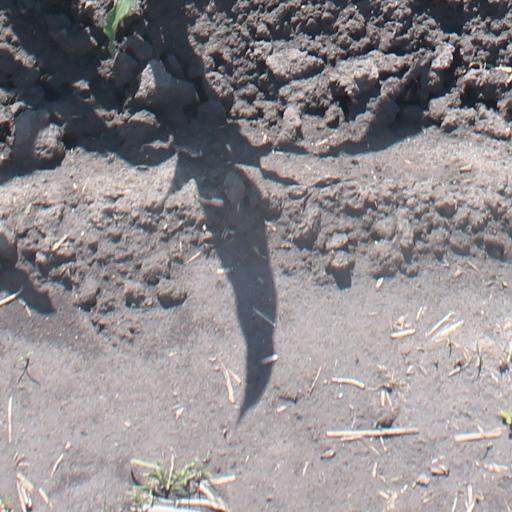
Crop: maize; corn